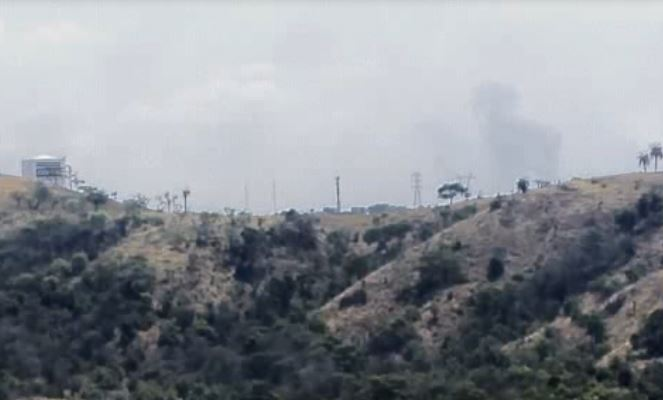
Fire: no
Smoke: yes